Anne Wilson (musician)

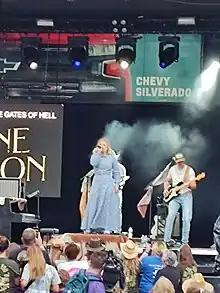
Wilson performing in 2023

In 2022, she was nominated for the American Music Award Favorite Inspirational Artist, but ultimately lost to For King & Country. Wilson's album, "My Jesus", was nominated for a Grammy Award for Best Contemporary Christian Album. Then, on June 7, 2023, Wilson surprised her fans with a new single called "Seventh of June", honoring the memory of her late brother.